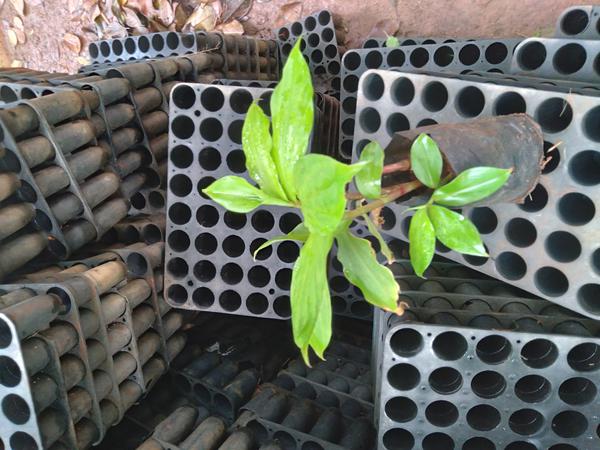
Plant: Insulin